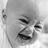
Emotion: sad